Train Track Park

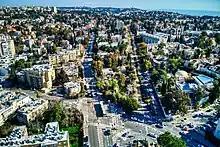
Emek Refaim street and Train Track Park parallel to each other

Train Track Park ("Park HaMesila") is a rail trail urban park in West Jerusalem. Featuring of walking and biking trails, the park follows the route of the original Jaffa–Jerusalem railway from the Jerusalem Railway Station near the German Colony to Teddy Stadium in Malha. The park is built over – and incorporates in its design – the original railway tracks installed in 1892 and used through 1998. The park has been noted as a symbol of coexistence in the divided city, as it passes through Jewish and Arab neighborhoods and is used by residents of both.